Good Friday processions in Baliwag

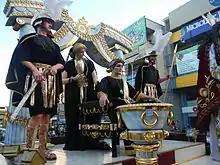
One of the 126 floats ('carriages') of holy images of the Good Friday procession in Baliuag, Philippines (April 7, 2023)

The Good Friday procession (or Holy Week procession) in Baliuag, Bulacan, Philippines, is a religious procession that takes place during Holy Week in the traditional Roman Catholic culture of the St. Augustine Parish Church of Baliuag. It is the longest Lenten procession in the Philippines, followed by the Holy Week procession from the San Isidro Labrador Parish from the nearby town of Pulilan.